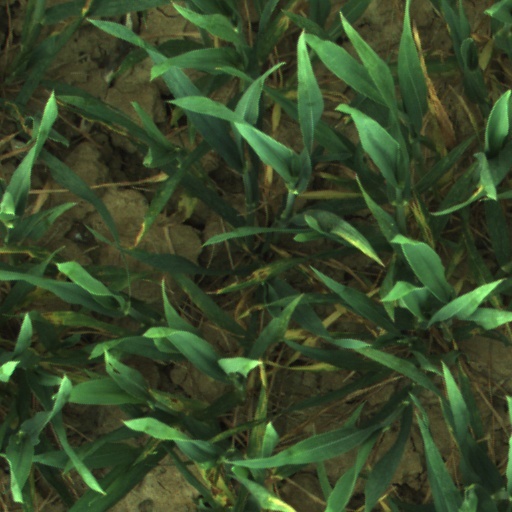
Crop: wheat